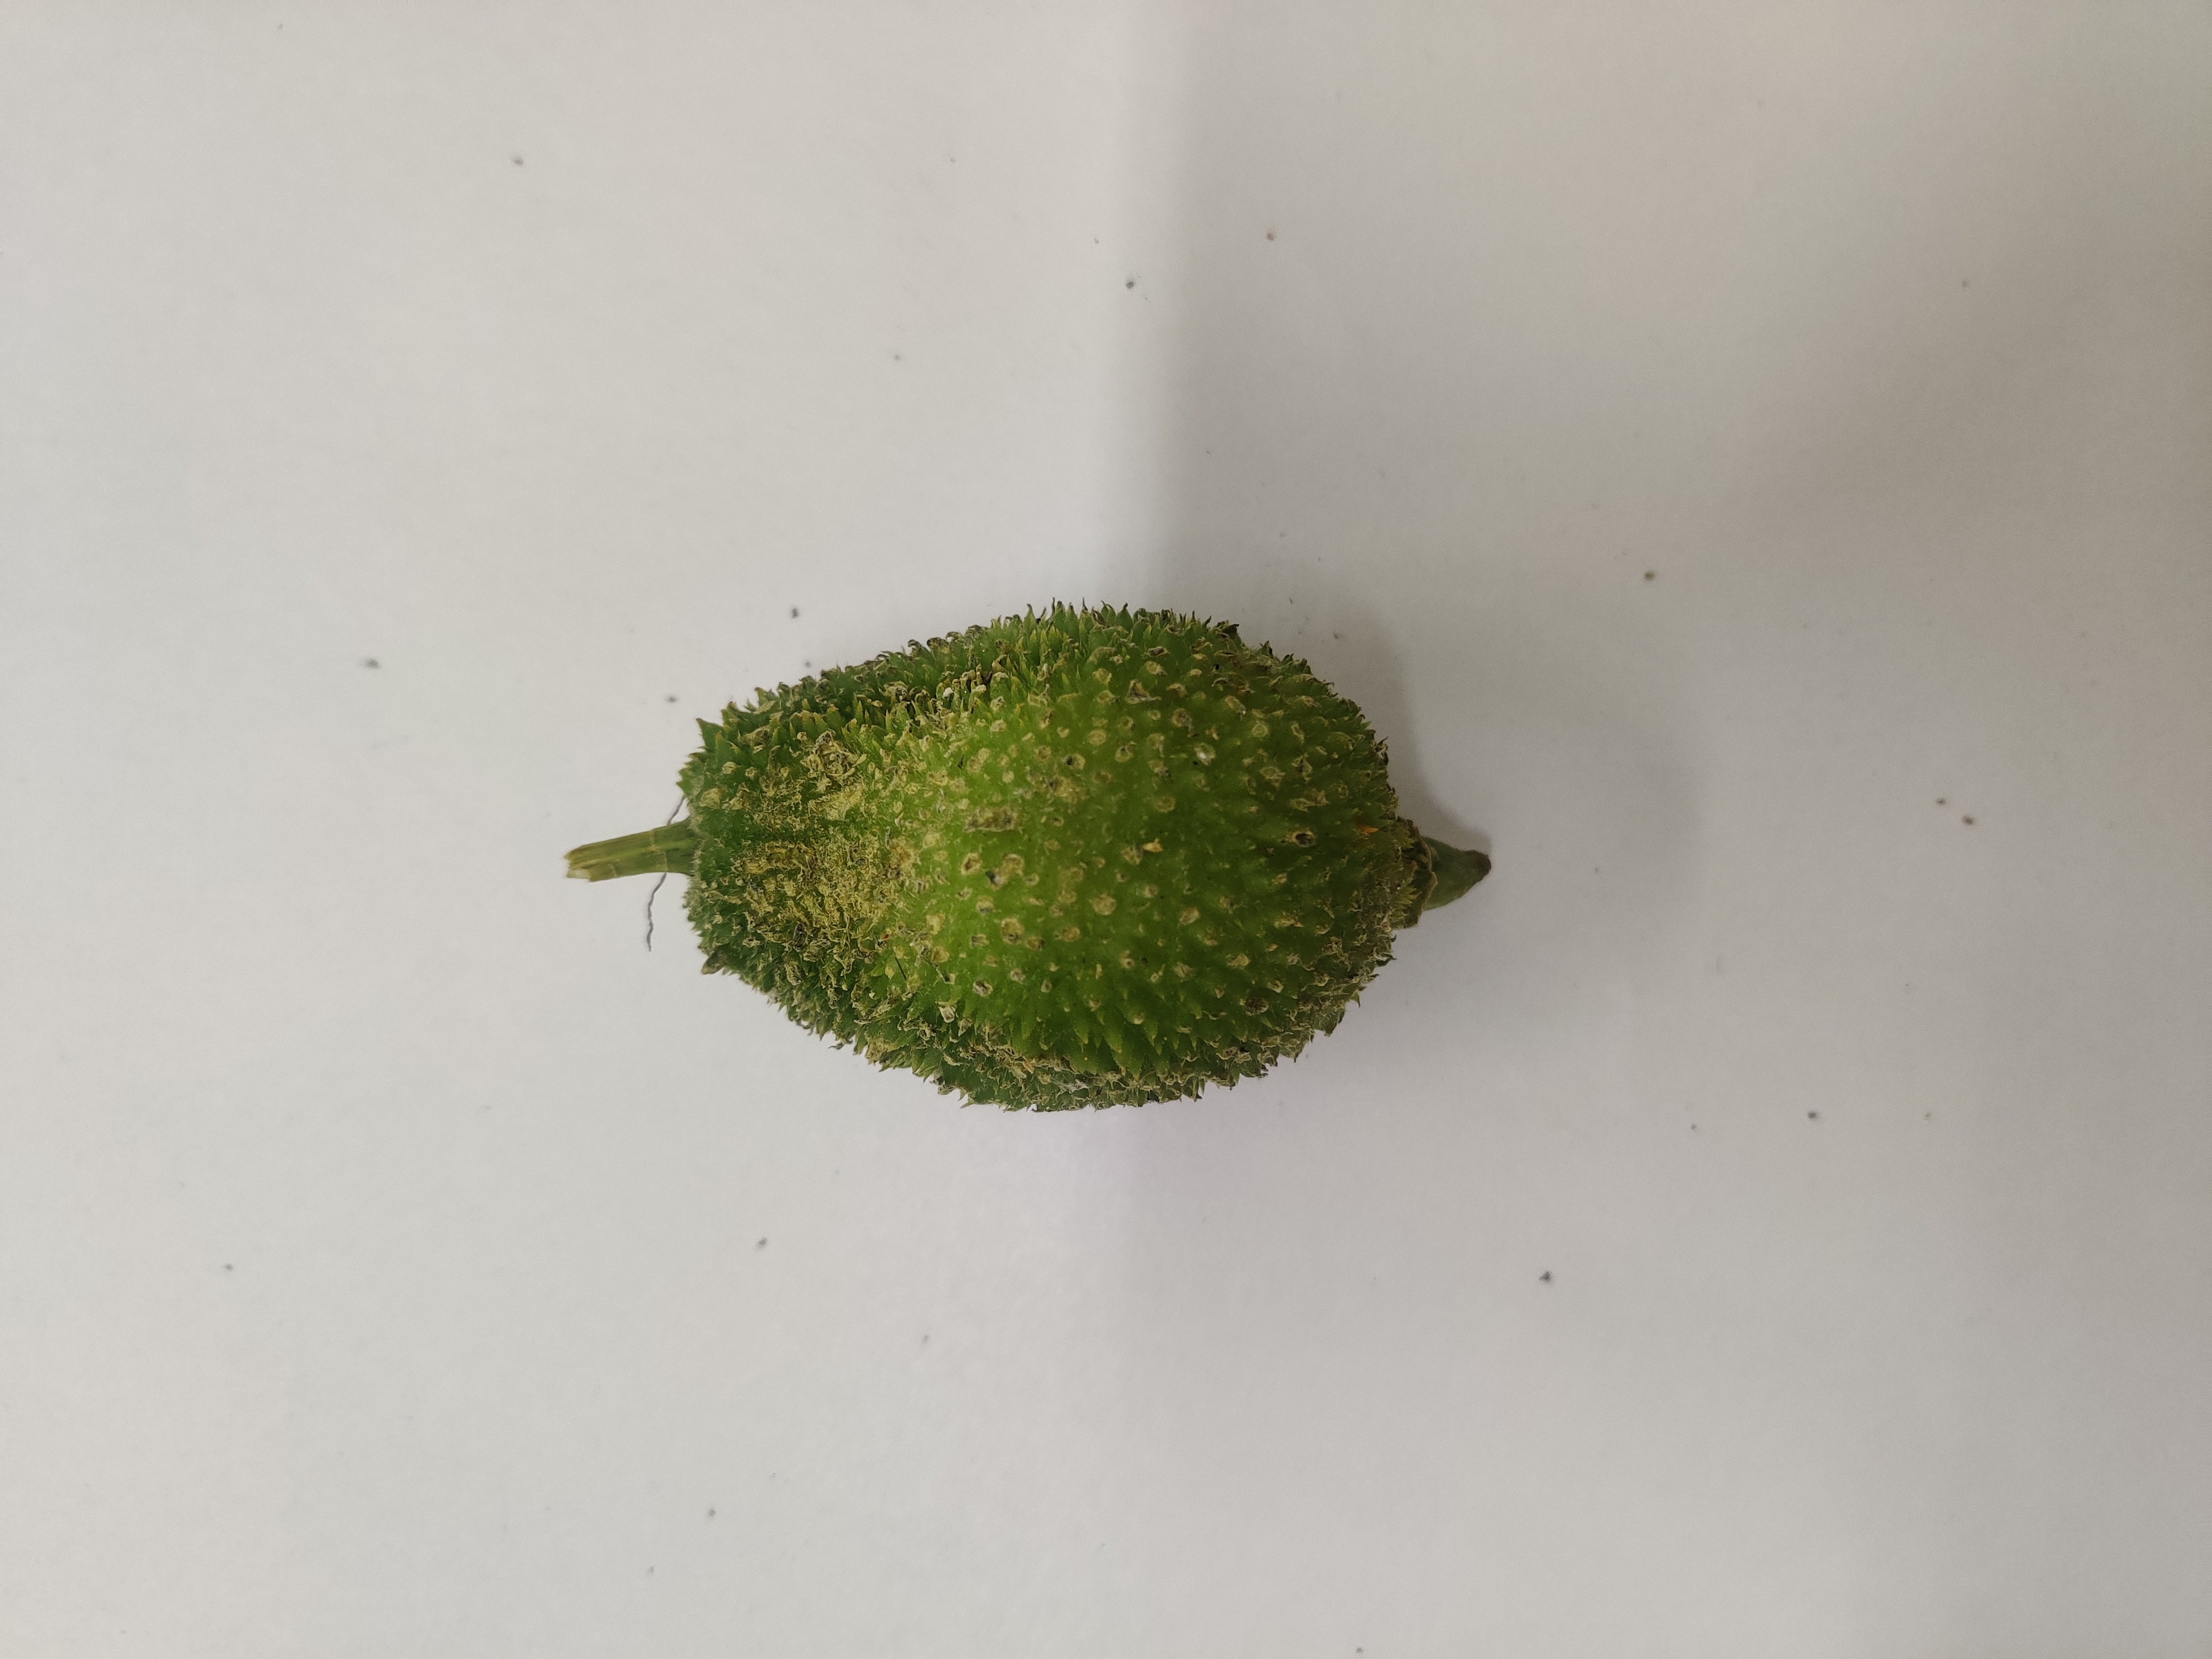
Crop: Spiny Gourd
Condition: Severely Damaged